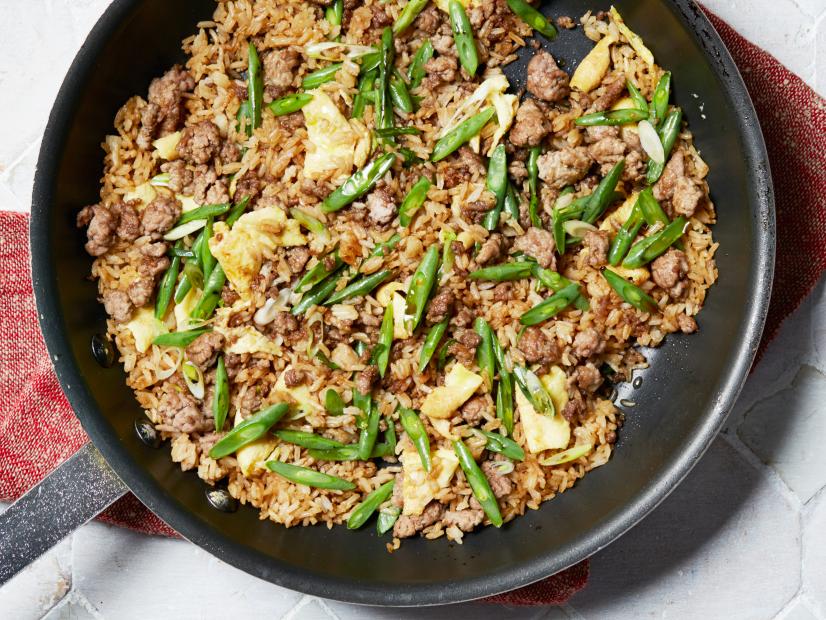
Dish: fried_rice